Aqua scooter

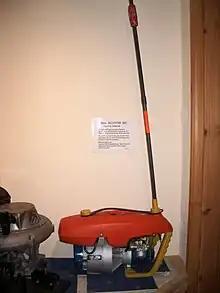
Ilo Aqua Scooter

The Aqua scooter was invented in 1967 by East German chemical engineer Bernd Böttger. Böttger developed his vehicle in order to escape the country across the Baltic Sea to Denmark. Today, it is produced commercially by AquaScooter Inc.